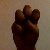
The image shows a hand gesture representing the letter 'E' in Indian Sign Language.